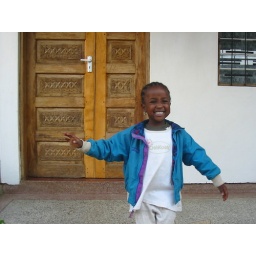
in front of the house - and the beautifully carved front door